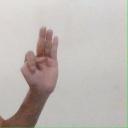
अक्षर: भ